Amorphous solid

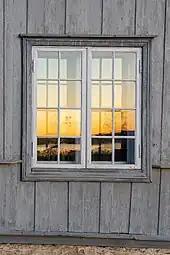
Glass is a commonly encountered example of amorphous solids.

Although amorphous materials lack long range order, they exhibit localized order on small length scales. By convention, "short range order" extends only to the nearest neighbor shell, typically only 1-2 atomic spacings. "Medium range order" may extend beyond the short range order by 1-2 nm.